Answer in natural language. How many Chairs are visible in the scene? Choose between the following options: 3, 5, 4, 1 or 4
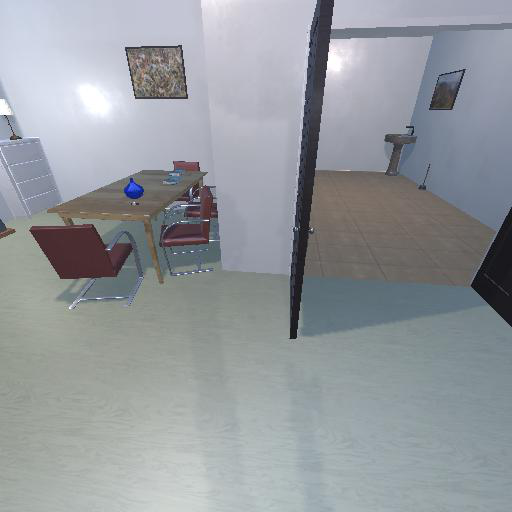
<answer>4</answer>